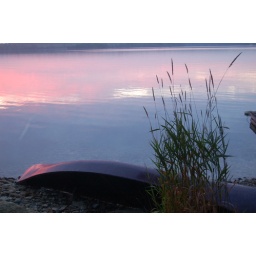
From a chair enjoying the sunset over the lake at Bill and Sue Rumble's wonderful log home on Manitoulin.